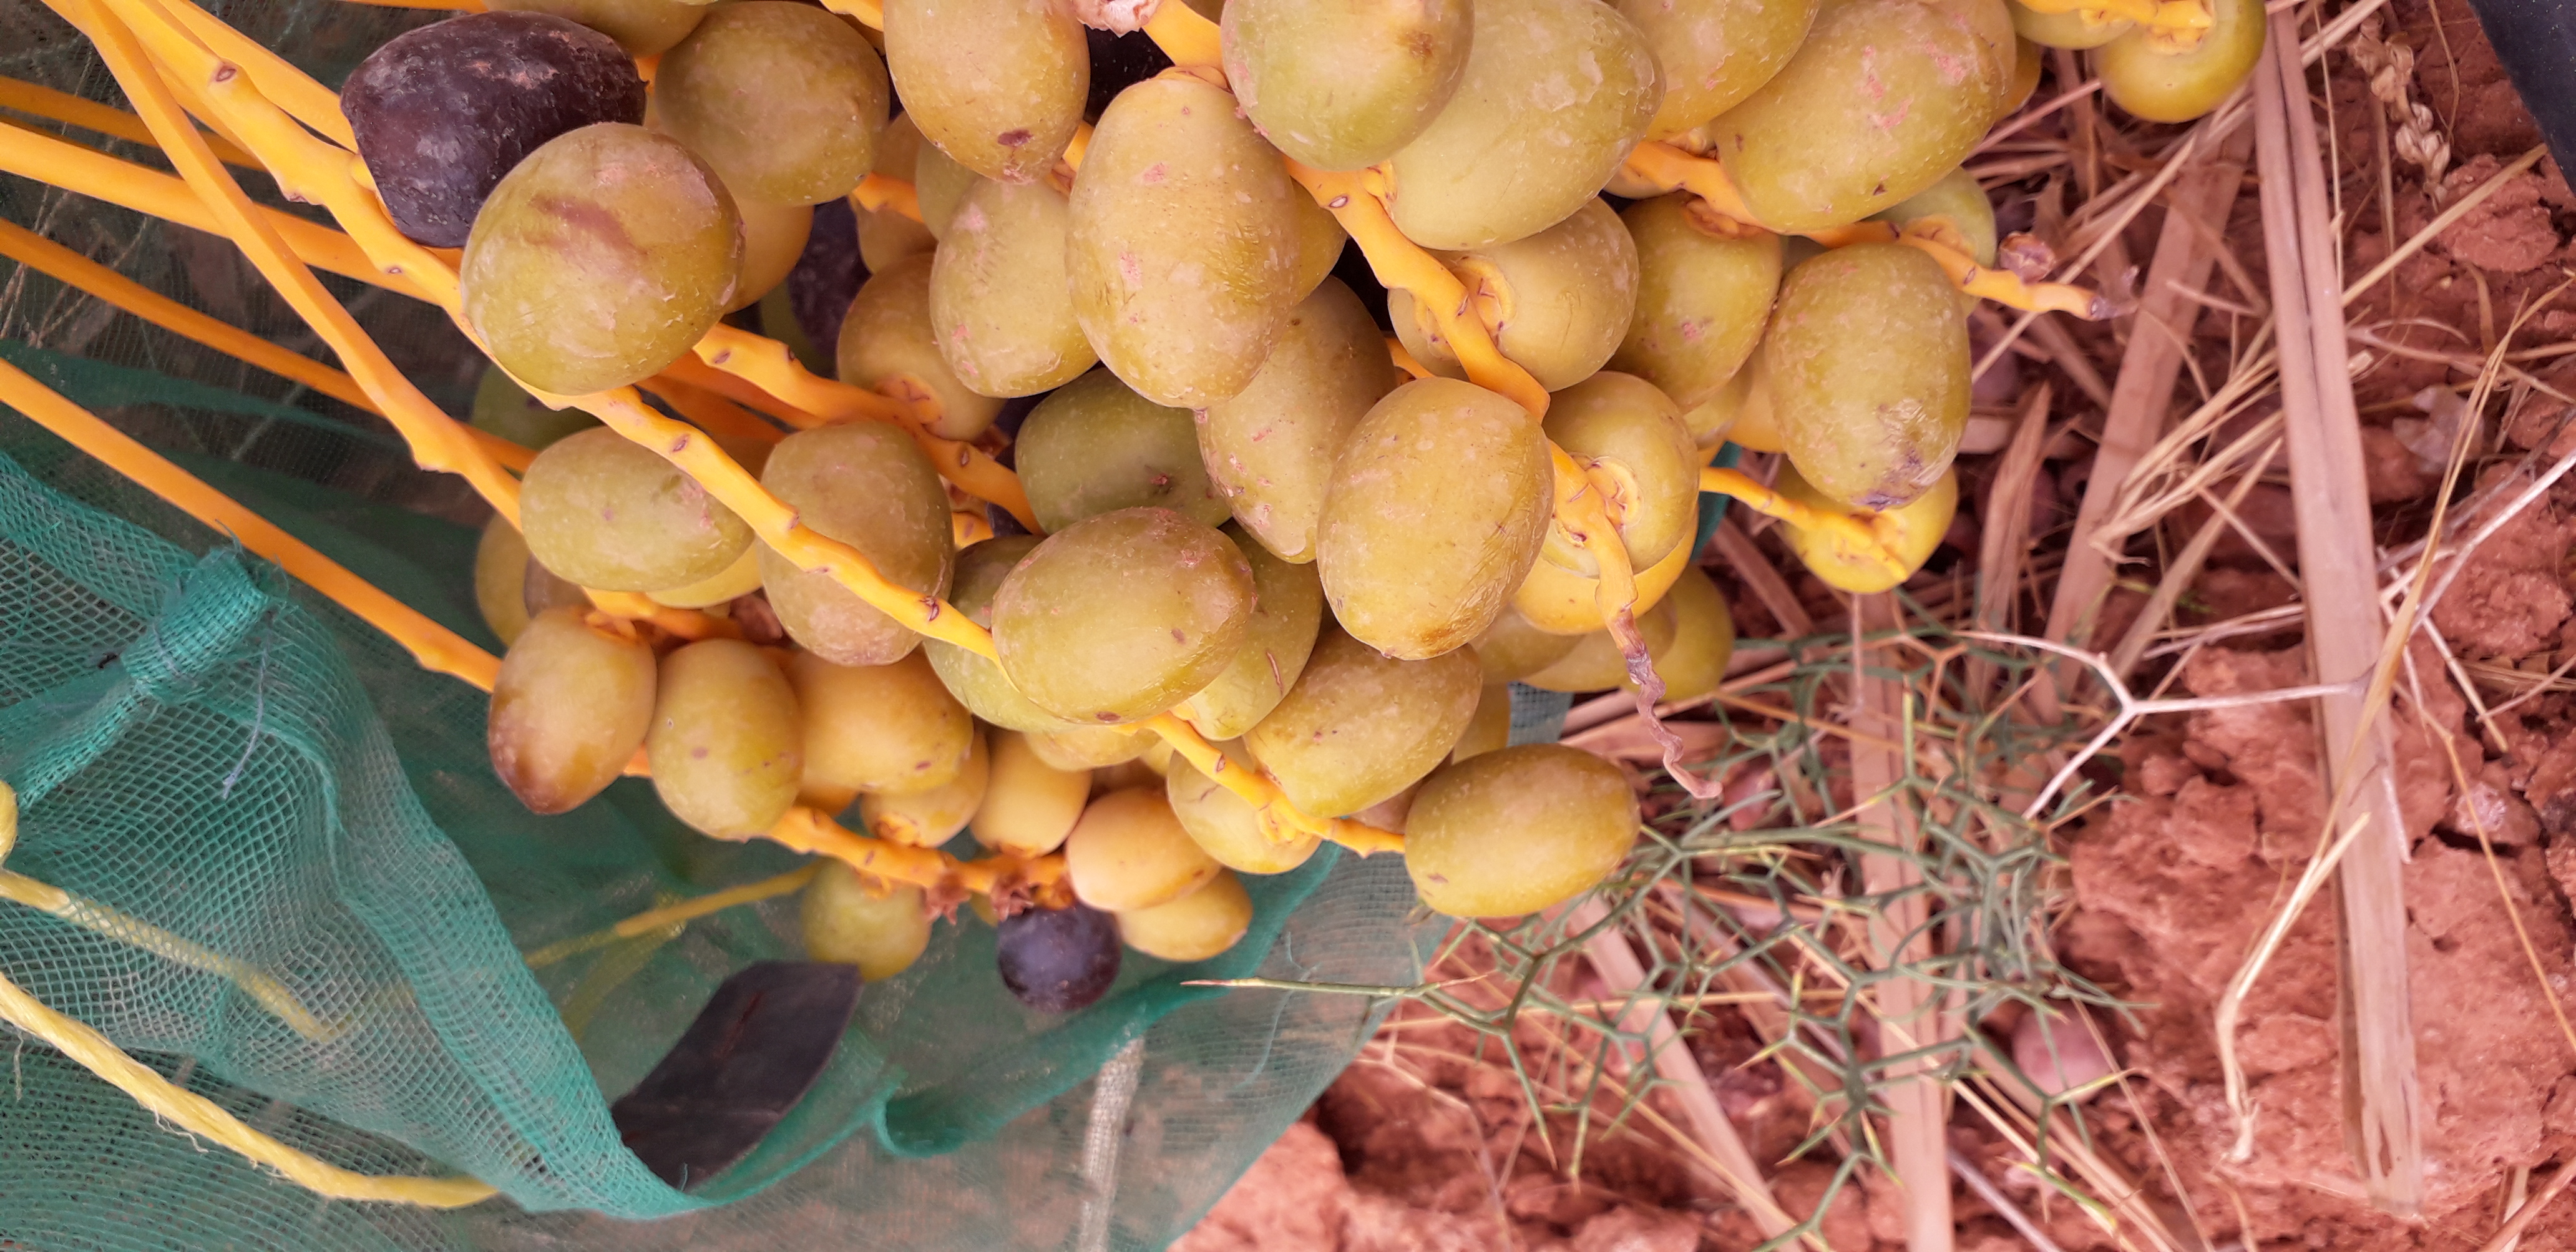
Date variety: kholt